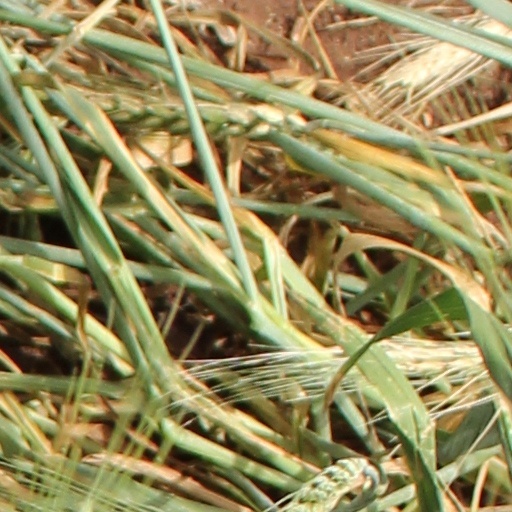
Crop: wheat